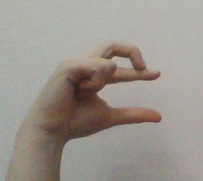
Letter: thal